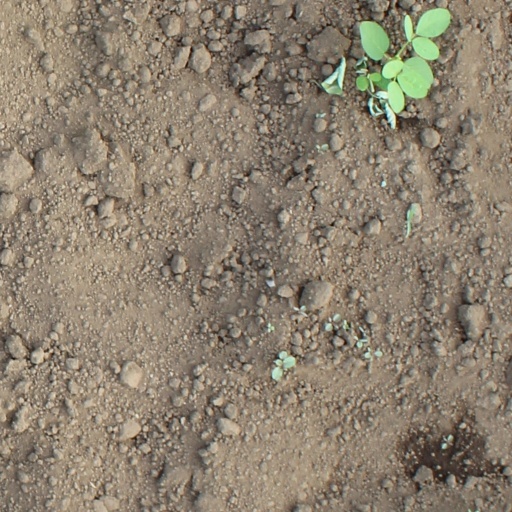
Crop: soybean